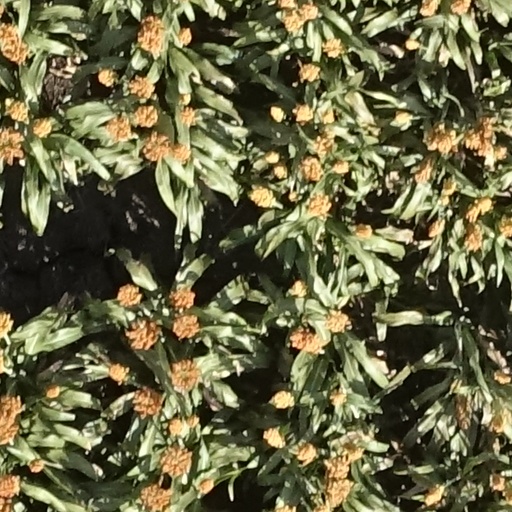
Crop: sorghum